Oncomelania

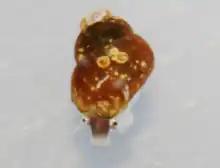
"Oncomelania minima"

This genus has not yet become established in the USA, but it is considered to represent a potentially serious threat as a pest, an invasive species which could negatively affect agriculture, natural ecosystems, human health or commerce. Therefore, it has been suggested that this species be given top national quarantine significance in the USA.